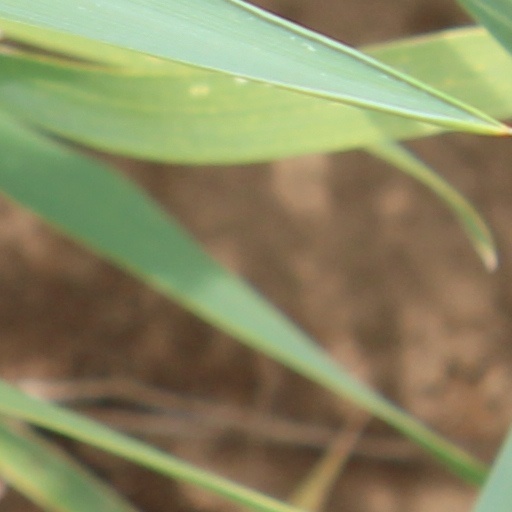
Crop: wheat